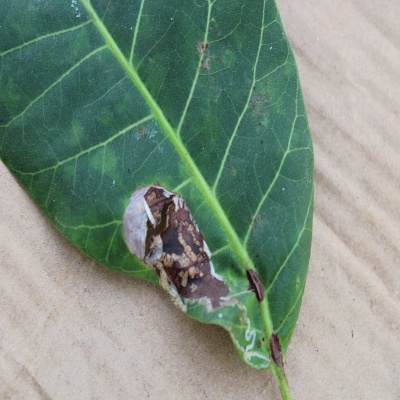
Crop: Cashew
Condition: leaf miner